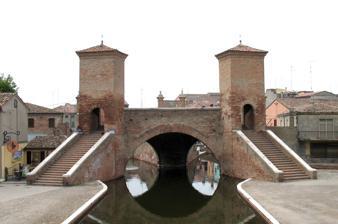
Building: Ponte dei Trepponti
Country: Italy
Year built: 1638
Bridge in Comacchio, Italy Ponte dei Trepponti Coordinates 44°41′35″N 12°11′00″E / 44.692984°N 12.18329°E / 44.692984; 12.18329 ( Treponti ) Crosses Palotta canal Locale Comacchio , Italy History Architect Luca Danese Construction end 1638 Location The Ponte dei Trepponti or Trepponti bridge is a masonry arch bridge in Comacchio , Italy. It spans the Palotta canal, which splits up underneath it. The Trepponti bridge is a rare example of a five-way multi-way bridge . Description The name Trepponti, originating from the word tre (three) and ponti (bridge) refers to the split in the canal underneath the bridge - however, technically speaking the Trepponti bridge consists of not three but five stone arch bridges , as the Sant'Agostino and San Petro canals that made up the old Comacchio moat also intersect the canal here. The five bridges are connected by a central Istrian stone floor that makes up a small pentagonally-shaped public square, held up by a cross-vaulted ceiling. Five large staircases connect the bridge to the city streets and the fish market below. Two guard towers stand over the bridge's southeastern side. Several columns serve a decorative purpose. On the rightmost tower is a plaque that contains a passage from the Italian poet Torquato Tasso that references Comacchio: Like the fish where our sea becomes swampy / in the breasts of Comacchio, / escapes from the impetuous and raw wave / looking in placid waters where it shelters, / and it comes that from itself and locks itself up / in marshy prison nor can it return, / that that menagerie is with wonderful use / always to enter open, to exit closed. — Torquato Tasso History The bridge top view In the 16th century, Comacchio was ruled by the Papal States . Cardinal Giovan Battista Pallotta commissioned the Trepponti bridge as part of the city's renovation, and Capuchin Giovanni Pietro da Lugano constructed it. Comacchio had been raided by assailants in the past decades and was left in disrepair. Ravennese architect Luca Danese was tasked with drafting the city's renovation plans and designed the Trepponti bridge as part of its new defensive works. The Trepponti bridge would be one of the city's main gates as well as the entryway into its internal canal network. It was completed in 1638. Upon initial construction, the Trepponti bridge did not yet have its distinctive guard towers: they were added in 1695 to reinforce the defensive parapets, under the rule of Cardinal Giuseppe Renato Imperiali . During his rule, the side walls of the staircase were also raised for defensive purposes. A fish market was created at the city gate at some later point in time. In 1823, the parapets were removed and replaced by decorative columns under the guidance of Ferraran engineer Giovanni Tosi. References Wikimedia Commons has media related to Trepponti (Comacchio) .